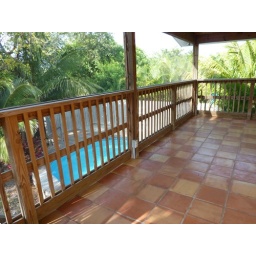
Screened in and overlooks pool. Entrance through master bedroom or screen door.